Ajman International Airport

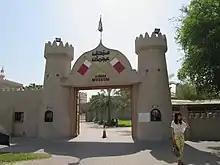
Ajman National Museum

Ajman International Airport, after its initial completion will begin with transporting cargo then with flying passengers to other emirates within the United Arab Emirates and will then further begin its international flights as the domestic flights run smoothly to alleviate any issues with the function and processes. After initial flights, this will further extend passenger flights internationally. As this construction project is not set to be a large international airport to the measure of that of other emirates in the United Arab Emirates, international flights will be limited to closer destinations and accommodate to layovers.